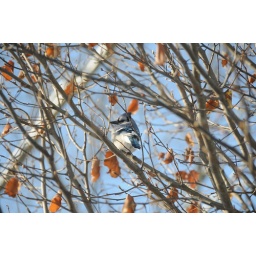
Blue Jay sitting in a tree waiting for his chance in the food pile below.